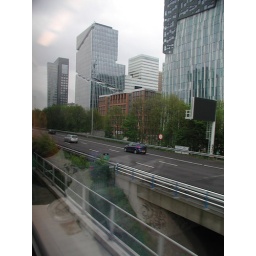
building in amsterdam on the train home